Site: brandenburg
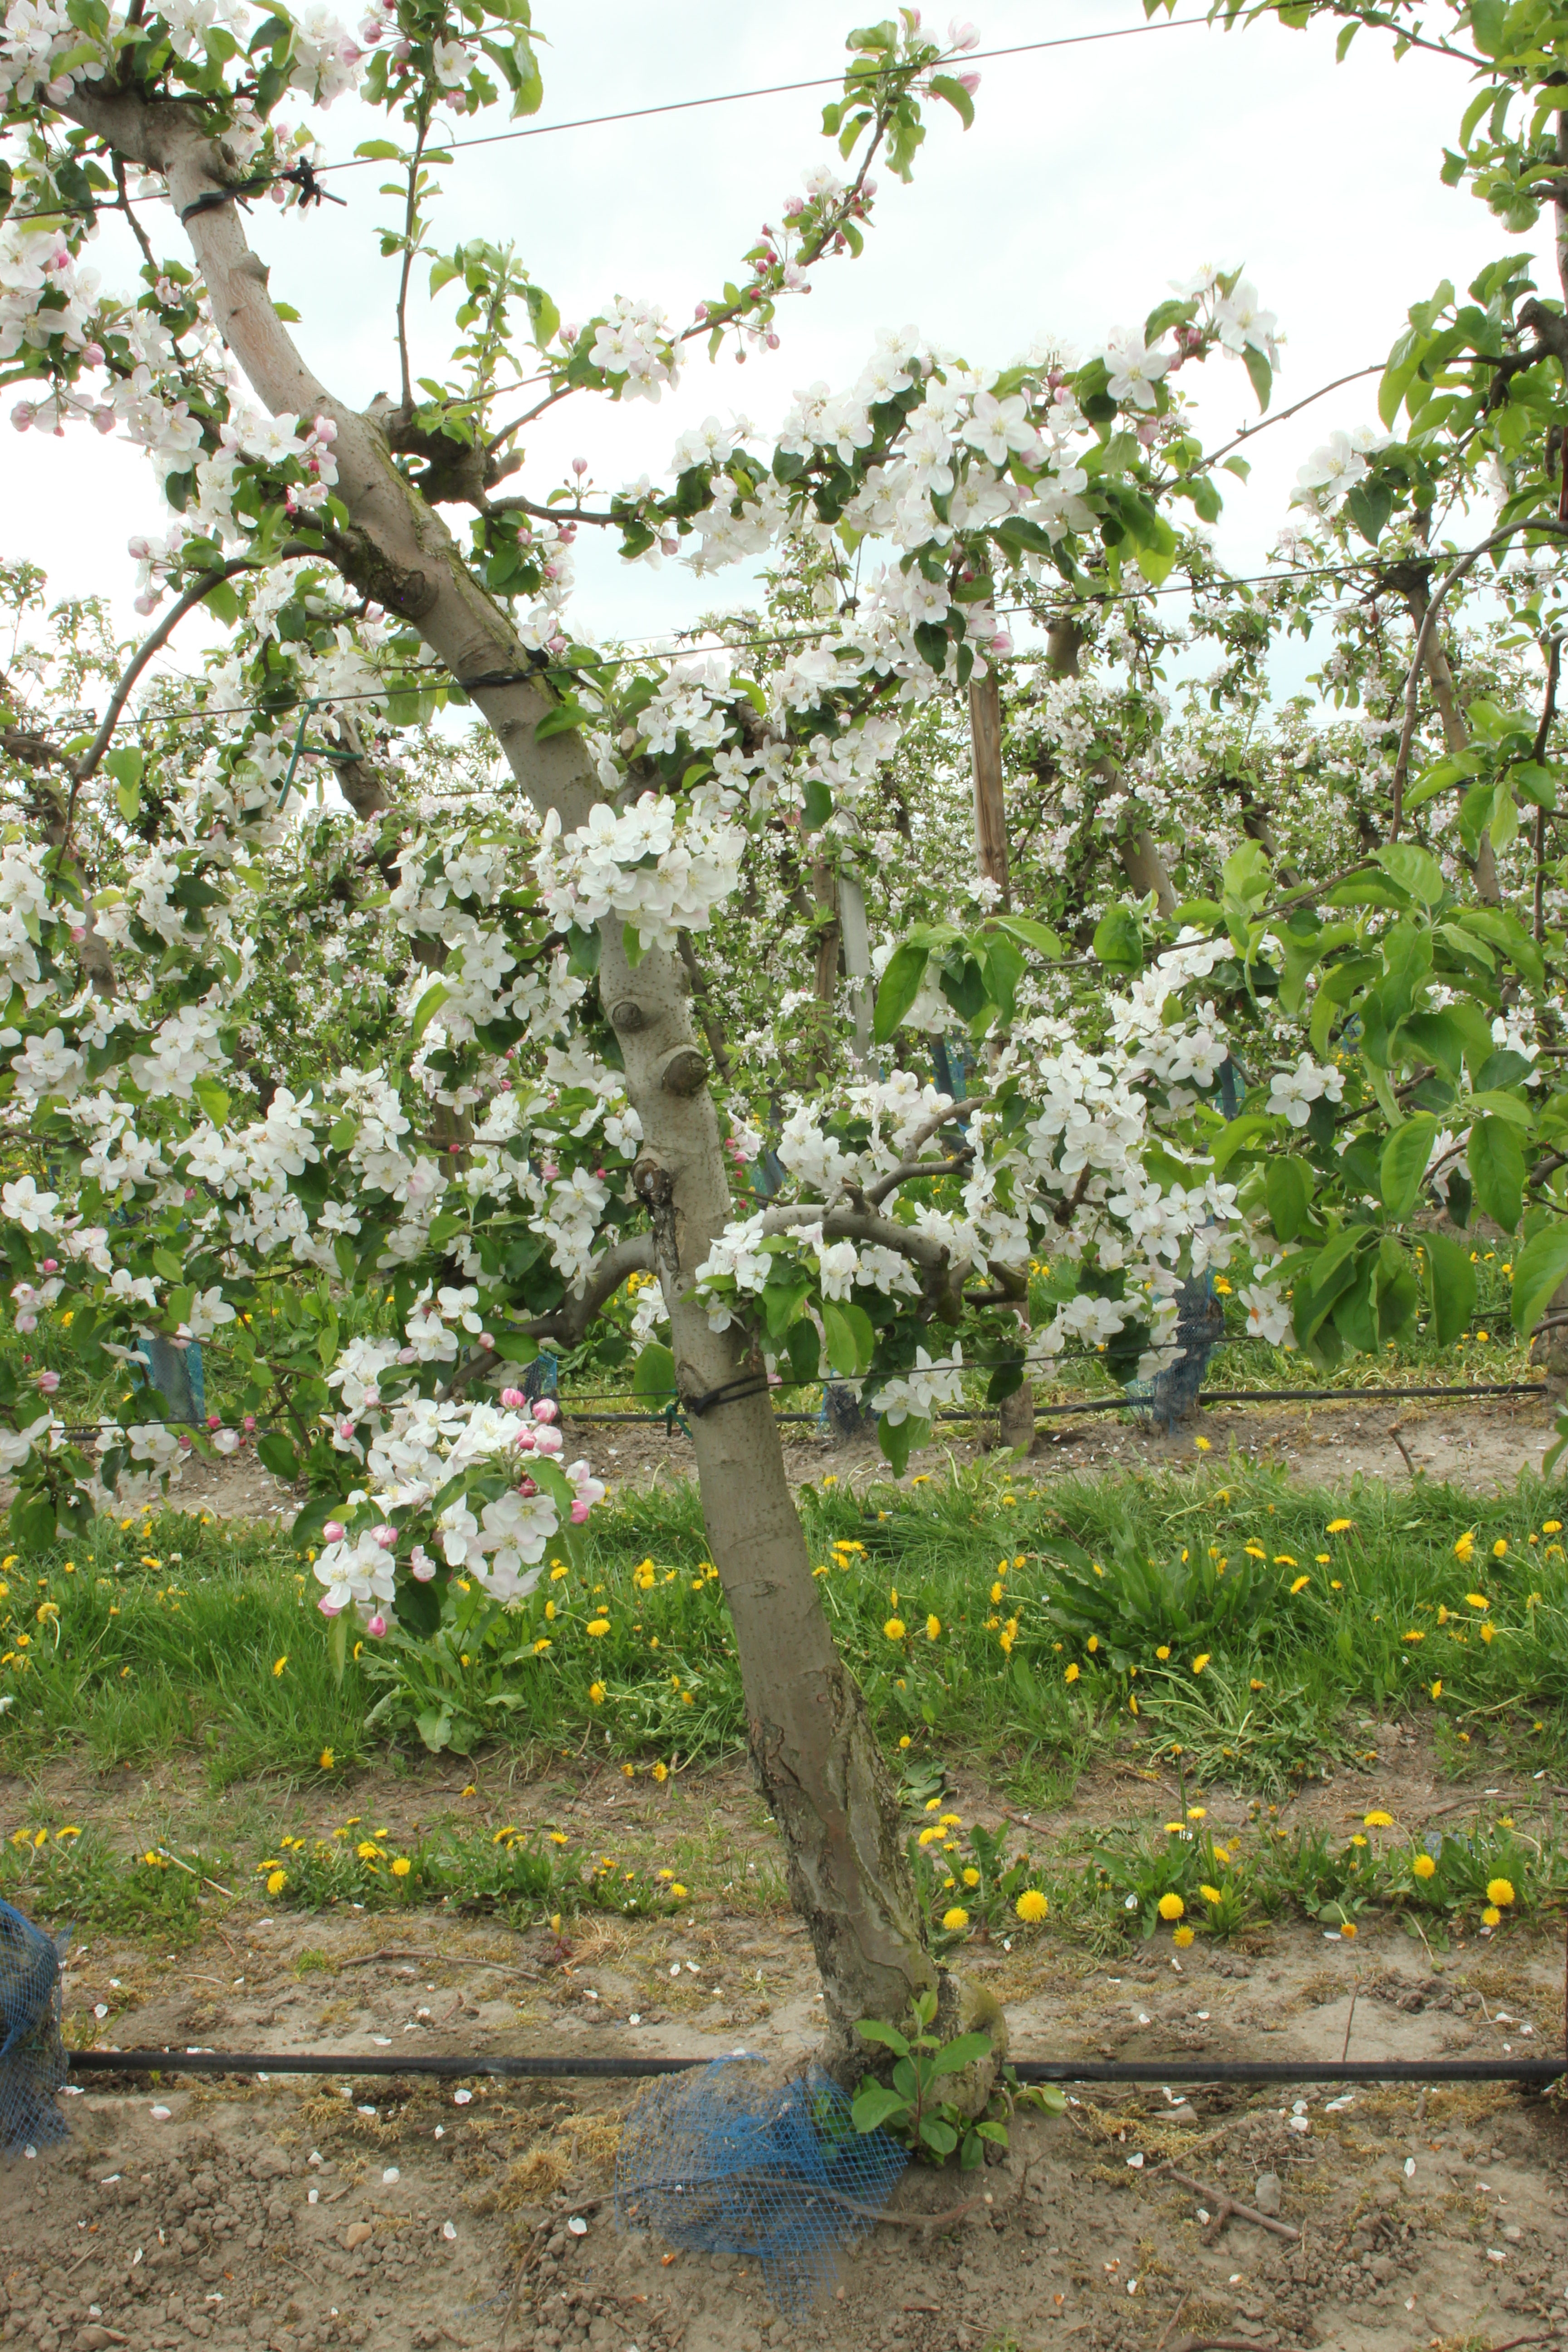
Growth stage (BBCH 65): Flowering